Abakuá

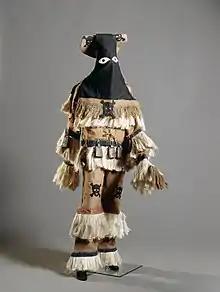
Ireme costume (National Museum of World Cultures)

Members take part in the public carnival held on January 6, the Day of the Three Kings. For this they wear elaborate outfits consisting of checkerboard cloth, a design perhaps influenced by a leopard skin pattern. They also wear a conical headpiece that is topped by tassels, which is based on those of the Ejagham. Dressing as "íremes" signifies the return of the dead to Earth.